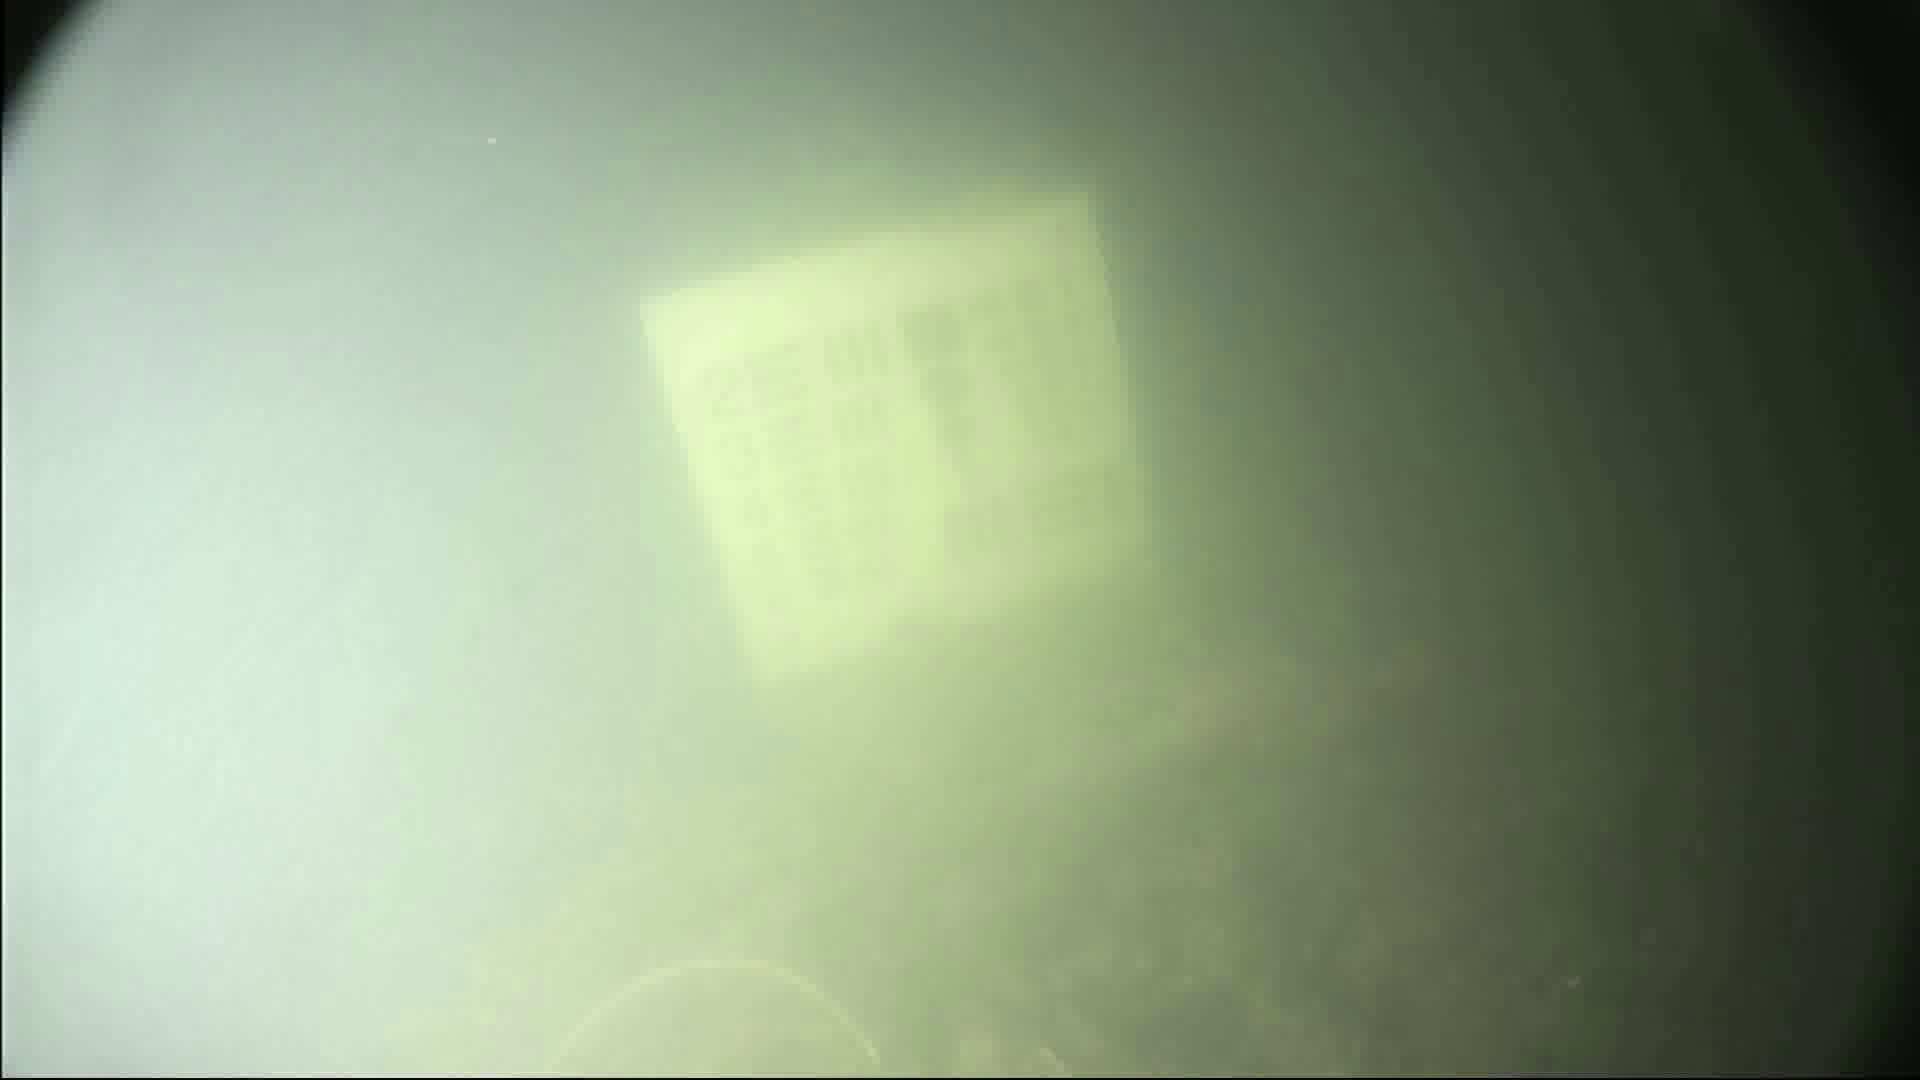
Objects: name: fish